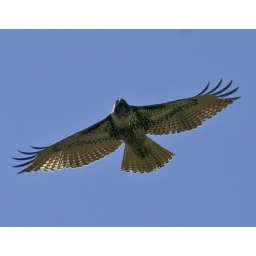
Hawk - flying over my balcony